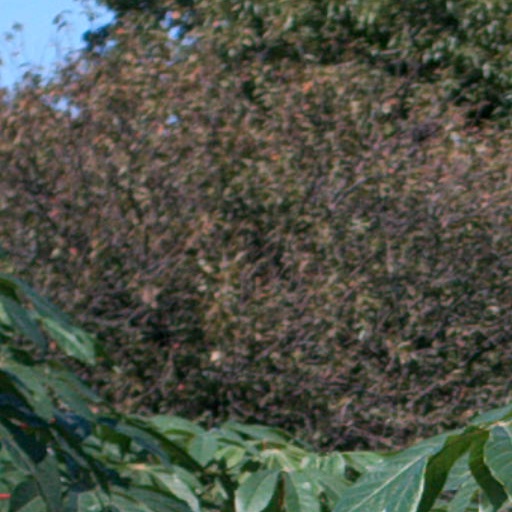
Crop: cassava